Dallas Equal Suffrage Association

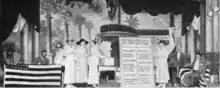
Officers of the Dallas Equal Suffrage League (1918)

The Dallas Equal Suffrage Association (DESA) was an organization formed in Dallas, Texas in 1913 to support the cause of women's suffrage in Texas. DESA was different from many other suffrage organizations in the United States in that it adopted a campaign which matched the social expectations of Dallas at the time. Members of DESA were very aware of the risk of having women's suffrage "dismissed as 'unladylike' and generally disreputable." DESA "took care to project an appropriate public image." Many members used their status as mothers in order to tie together the ideas of motherhood and suffrage in the minds of voters. The second president of DESA, Erwin Armstrong, also affirmed that women were not trying to be unfeminine, stating at an address at a 1914 Suffrage convention that "women are in no way trying to usurp the powers of men, or by any means striving to wrench from man the divine right to rule." The organization also helped smaller, nearby towns to create their own suffrage campaigns. DESA was primarily committed to securing the vote for white women, deliberately ignoring African American women in the process. Their defense of ignoring black voters was justified by having a policy of working towards "only one social reform at a time."